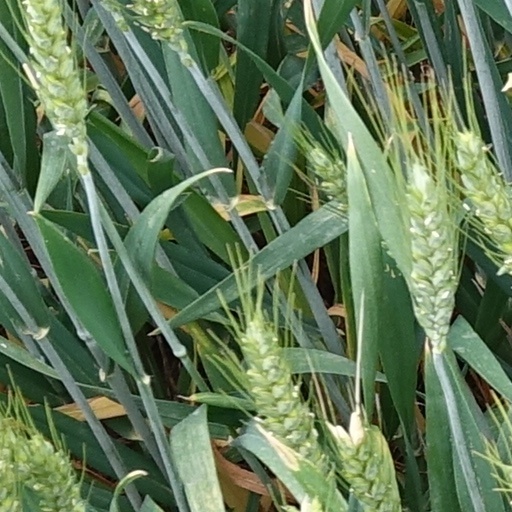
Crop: wheat